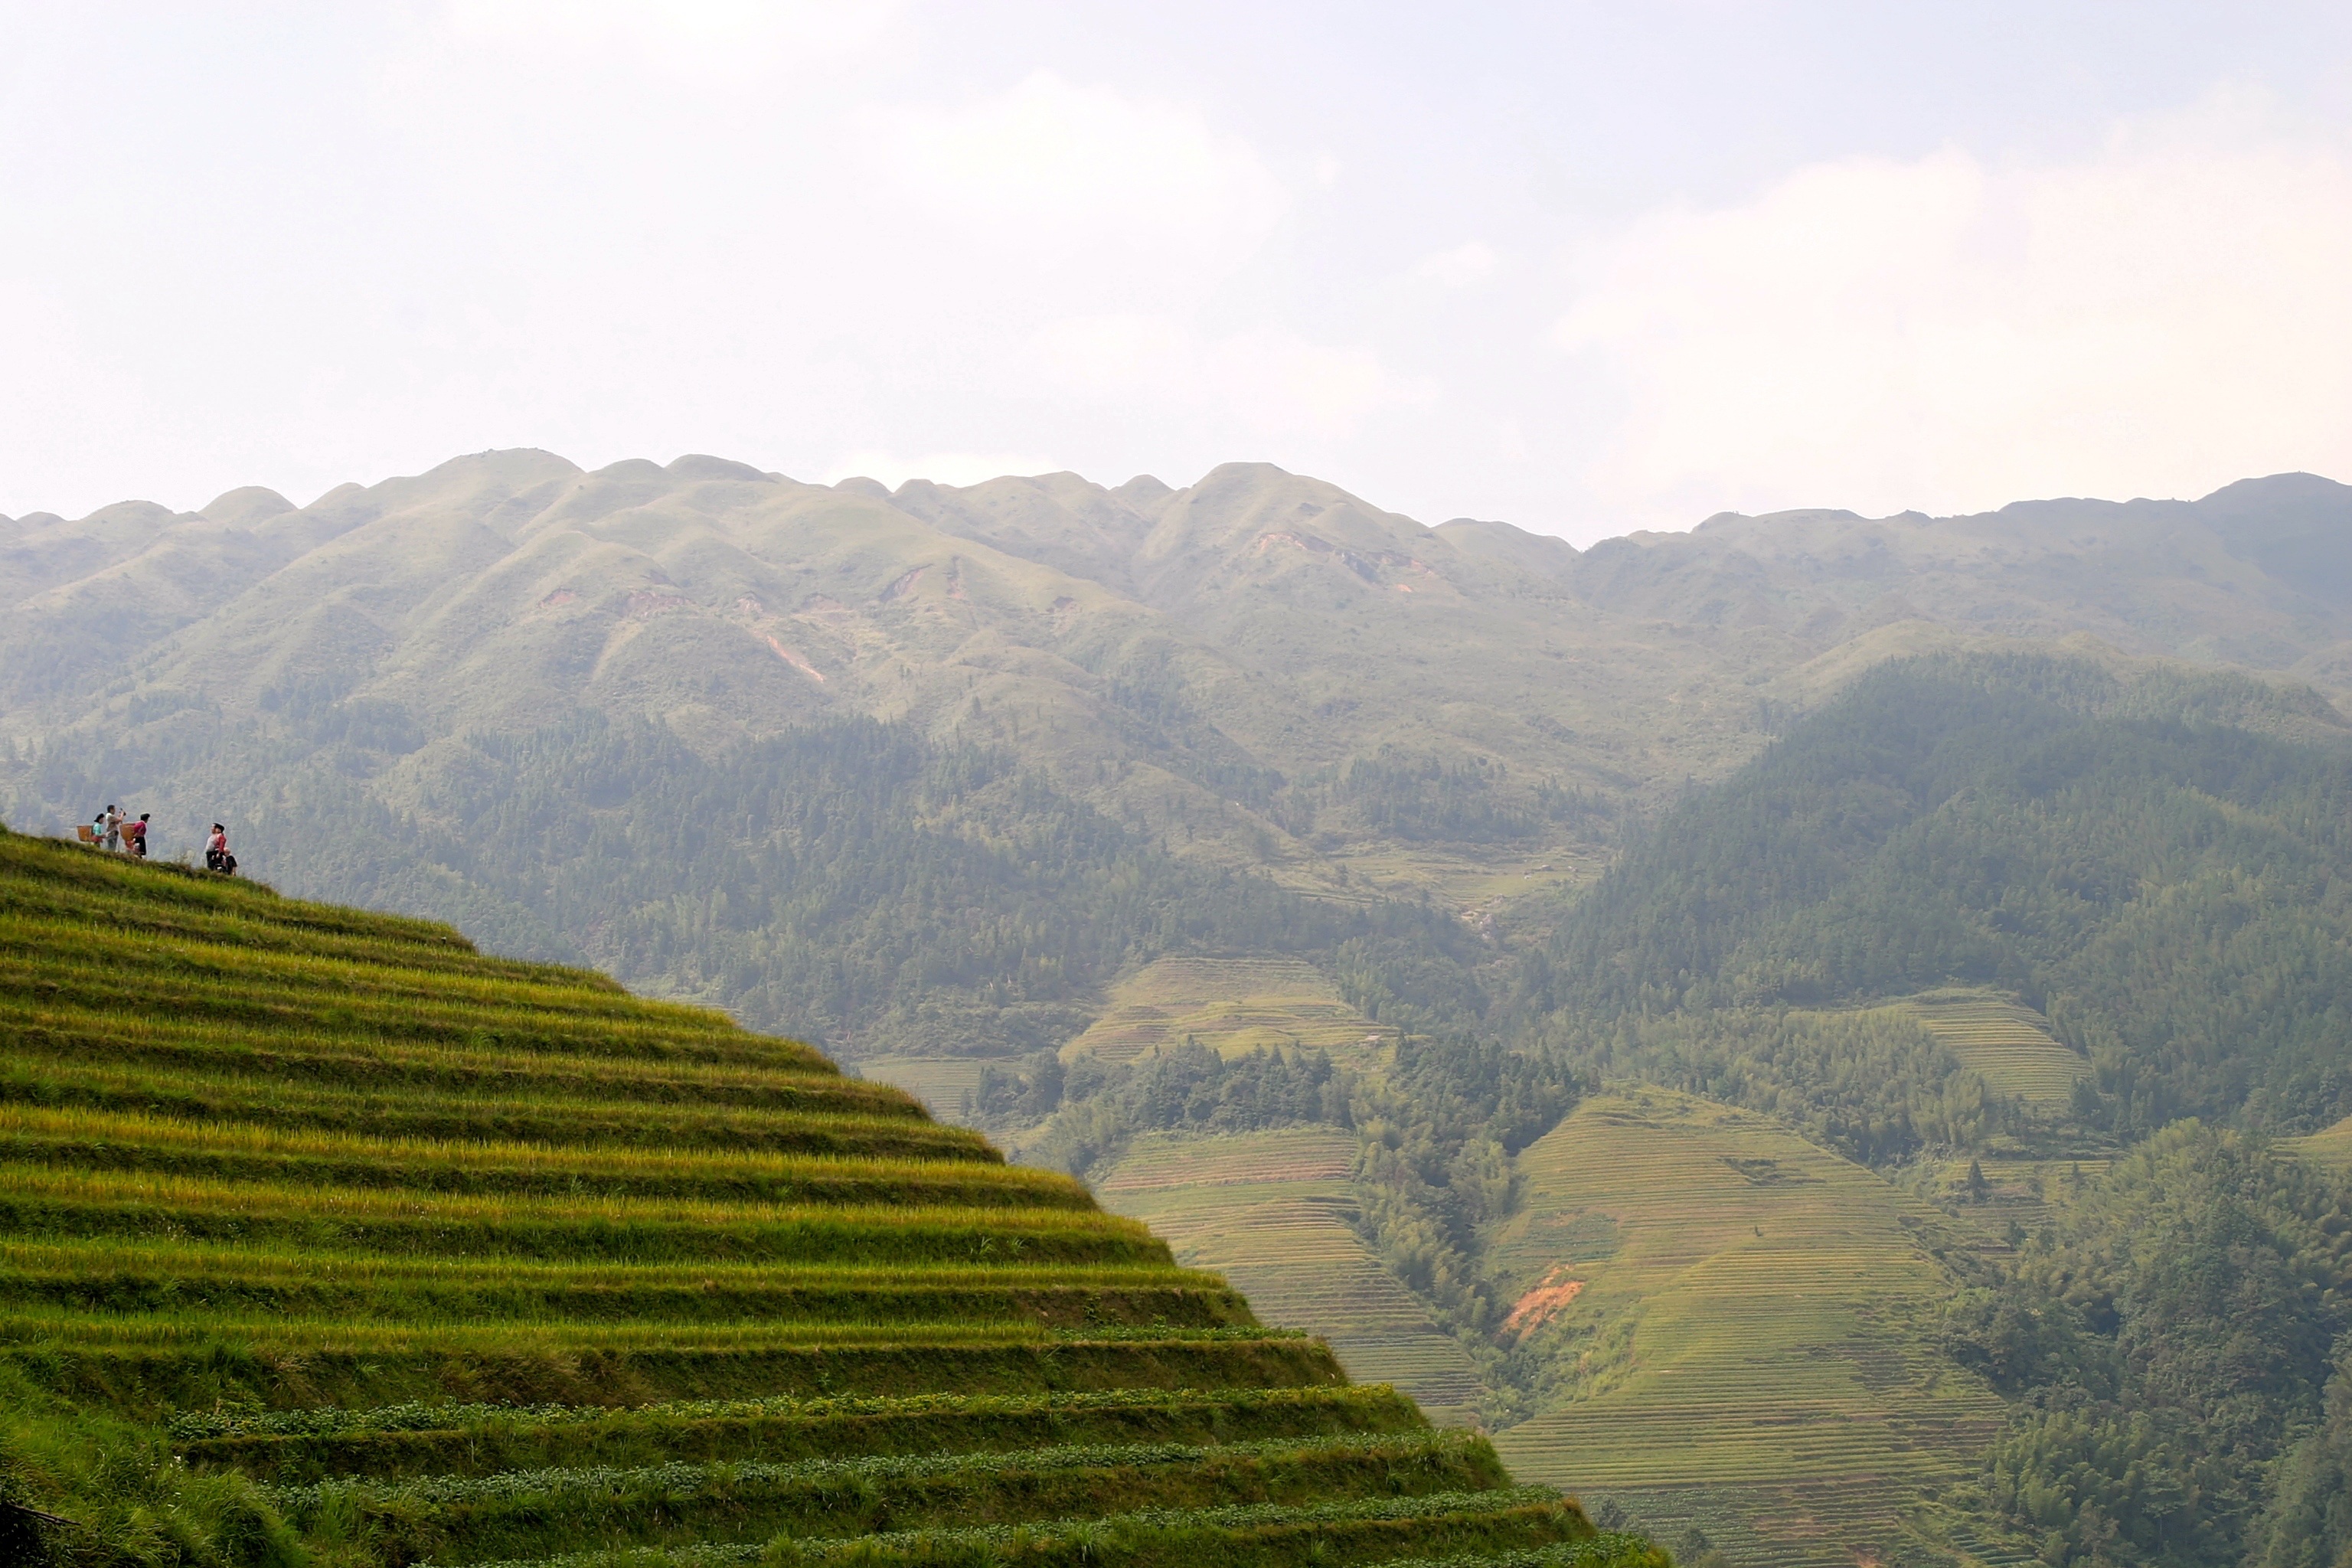
landscape, mountain, field, hill, valley, mountain range, asia, agriculture, highland, rice, plantation, plateau, rural area, landform, rice fields, rice plantations, geographical feature, atmospheric phenomenon, mountainous landforms